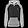
Label: Pullover